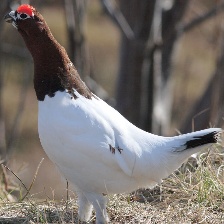
Species: WILLOW PTARMIGAN
Scientific name: LAGOPUS LAGOPUS